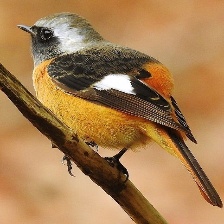
Species: DAURIAN REDSTART
Scientific name: PHOENICURUS AUROREUS